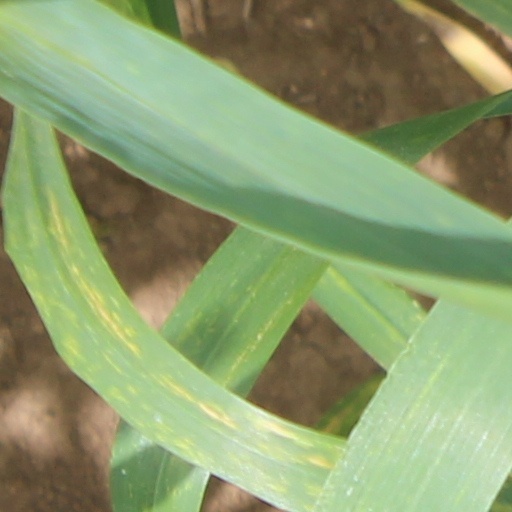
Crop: wheat